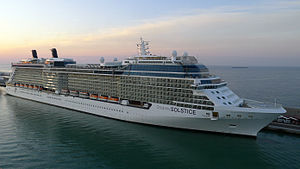
Celebrity Solstice / Galleri
Celebrity Solstice er et krydstogtskib bygget på Meyer Werft i Papenburg og ejet og drevet af Celebrity Cruises. Da hun søsattes i 2008 var hun det største skib, der nogensinde var bygget i Tyskland. Disney Dream overtog dog rekorden i 2010.